Jenni Hermoso

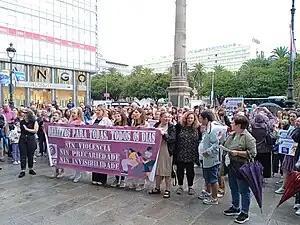
Manifestation in support of Jenni Hermoso, 28 August 2023

After the match, during the medal presentation, she was kissed on the lips by Luis Rubiales, the president of the Royal Spanish Football Federation (RFEF). Rubiales subsequently apologised for the act, claiming that it had been done "spontaneously" and "without any bad intentions or bad will": "I have to apologize, there's no way around it. And I have to learn from that and understand that as the president of an institution as important as the RFEF, you have to be more careful, especially during ceremonies and these kinds of things." After Hermoso commented during an Instagram live stream that she "didn't like" the act, Rubiales faced widespread condemnation, including from Spanish prime minister Pedro Sánchez, who dismissed Rubiales' initial apology as "not enough". On the return flight to Spain, Rubiales allegedly tried to convince Hermoso to appear in an apology video with him, which she declined.